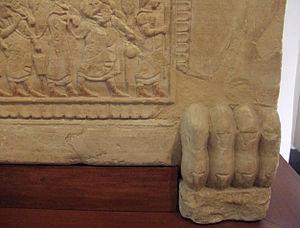
L'hypogée villa Sperandio est une tombe étrusque à hypogée, datant probablement du IIᵉ siècle av. J.-C. Elle est située près de la ville de Pérouse en Ombrie.